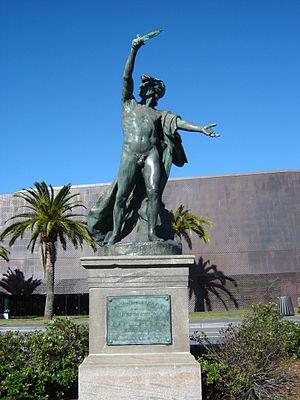
Guillaume Geefs, né à Borgerhout le 10 septembre 1805 et mort à Schaerbeek le 19 janvier 1883, est un sculpteur belge.